Korean mythology

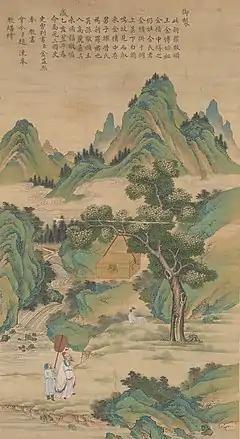
Asian painting with tree and gold box.

Hogong appears prominently in the Kim foundation myth as well. One night, Hogong sees a great light in the woods. When he goes closer, he discovers a golden chest hanging from a tree and a white rooster crowing below. He opens the chest and discovers a boy, who he names Alji. Alji is brought to court and made the Silla king's heir, but he later abdicates his position. Alji would become the mythical founder of the Kim clan, which would later monopolize the patrilineal line of the Silla kings.